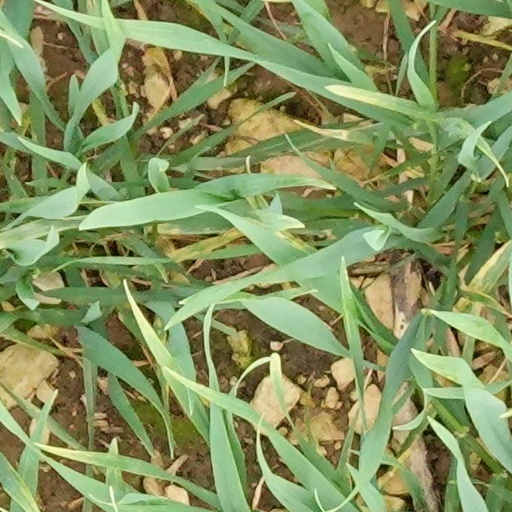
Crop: wheat